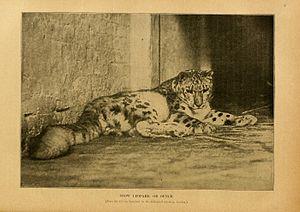
La Panthère des neiges, aussi appelée Léopard des neiges, Once ou Irbis, est une espèce de félins de la sous-famille des Pantherinae. Historiquement classée dans le genre monotypique Uncia, elle fait à présent partie du genre Panthera. C'est un félin de taille moyenne avec des pattes courtes, des pieds larges et une longue queue qui représente quasiment la moitié de la longueur totale. La face, large et ronde, possède des oreilles courtes et arrondies. La robe est de couleur gris pâle à gris jaune constellée de taches pleines et de rosettes.